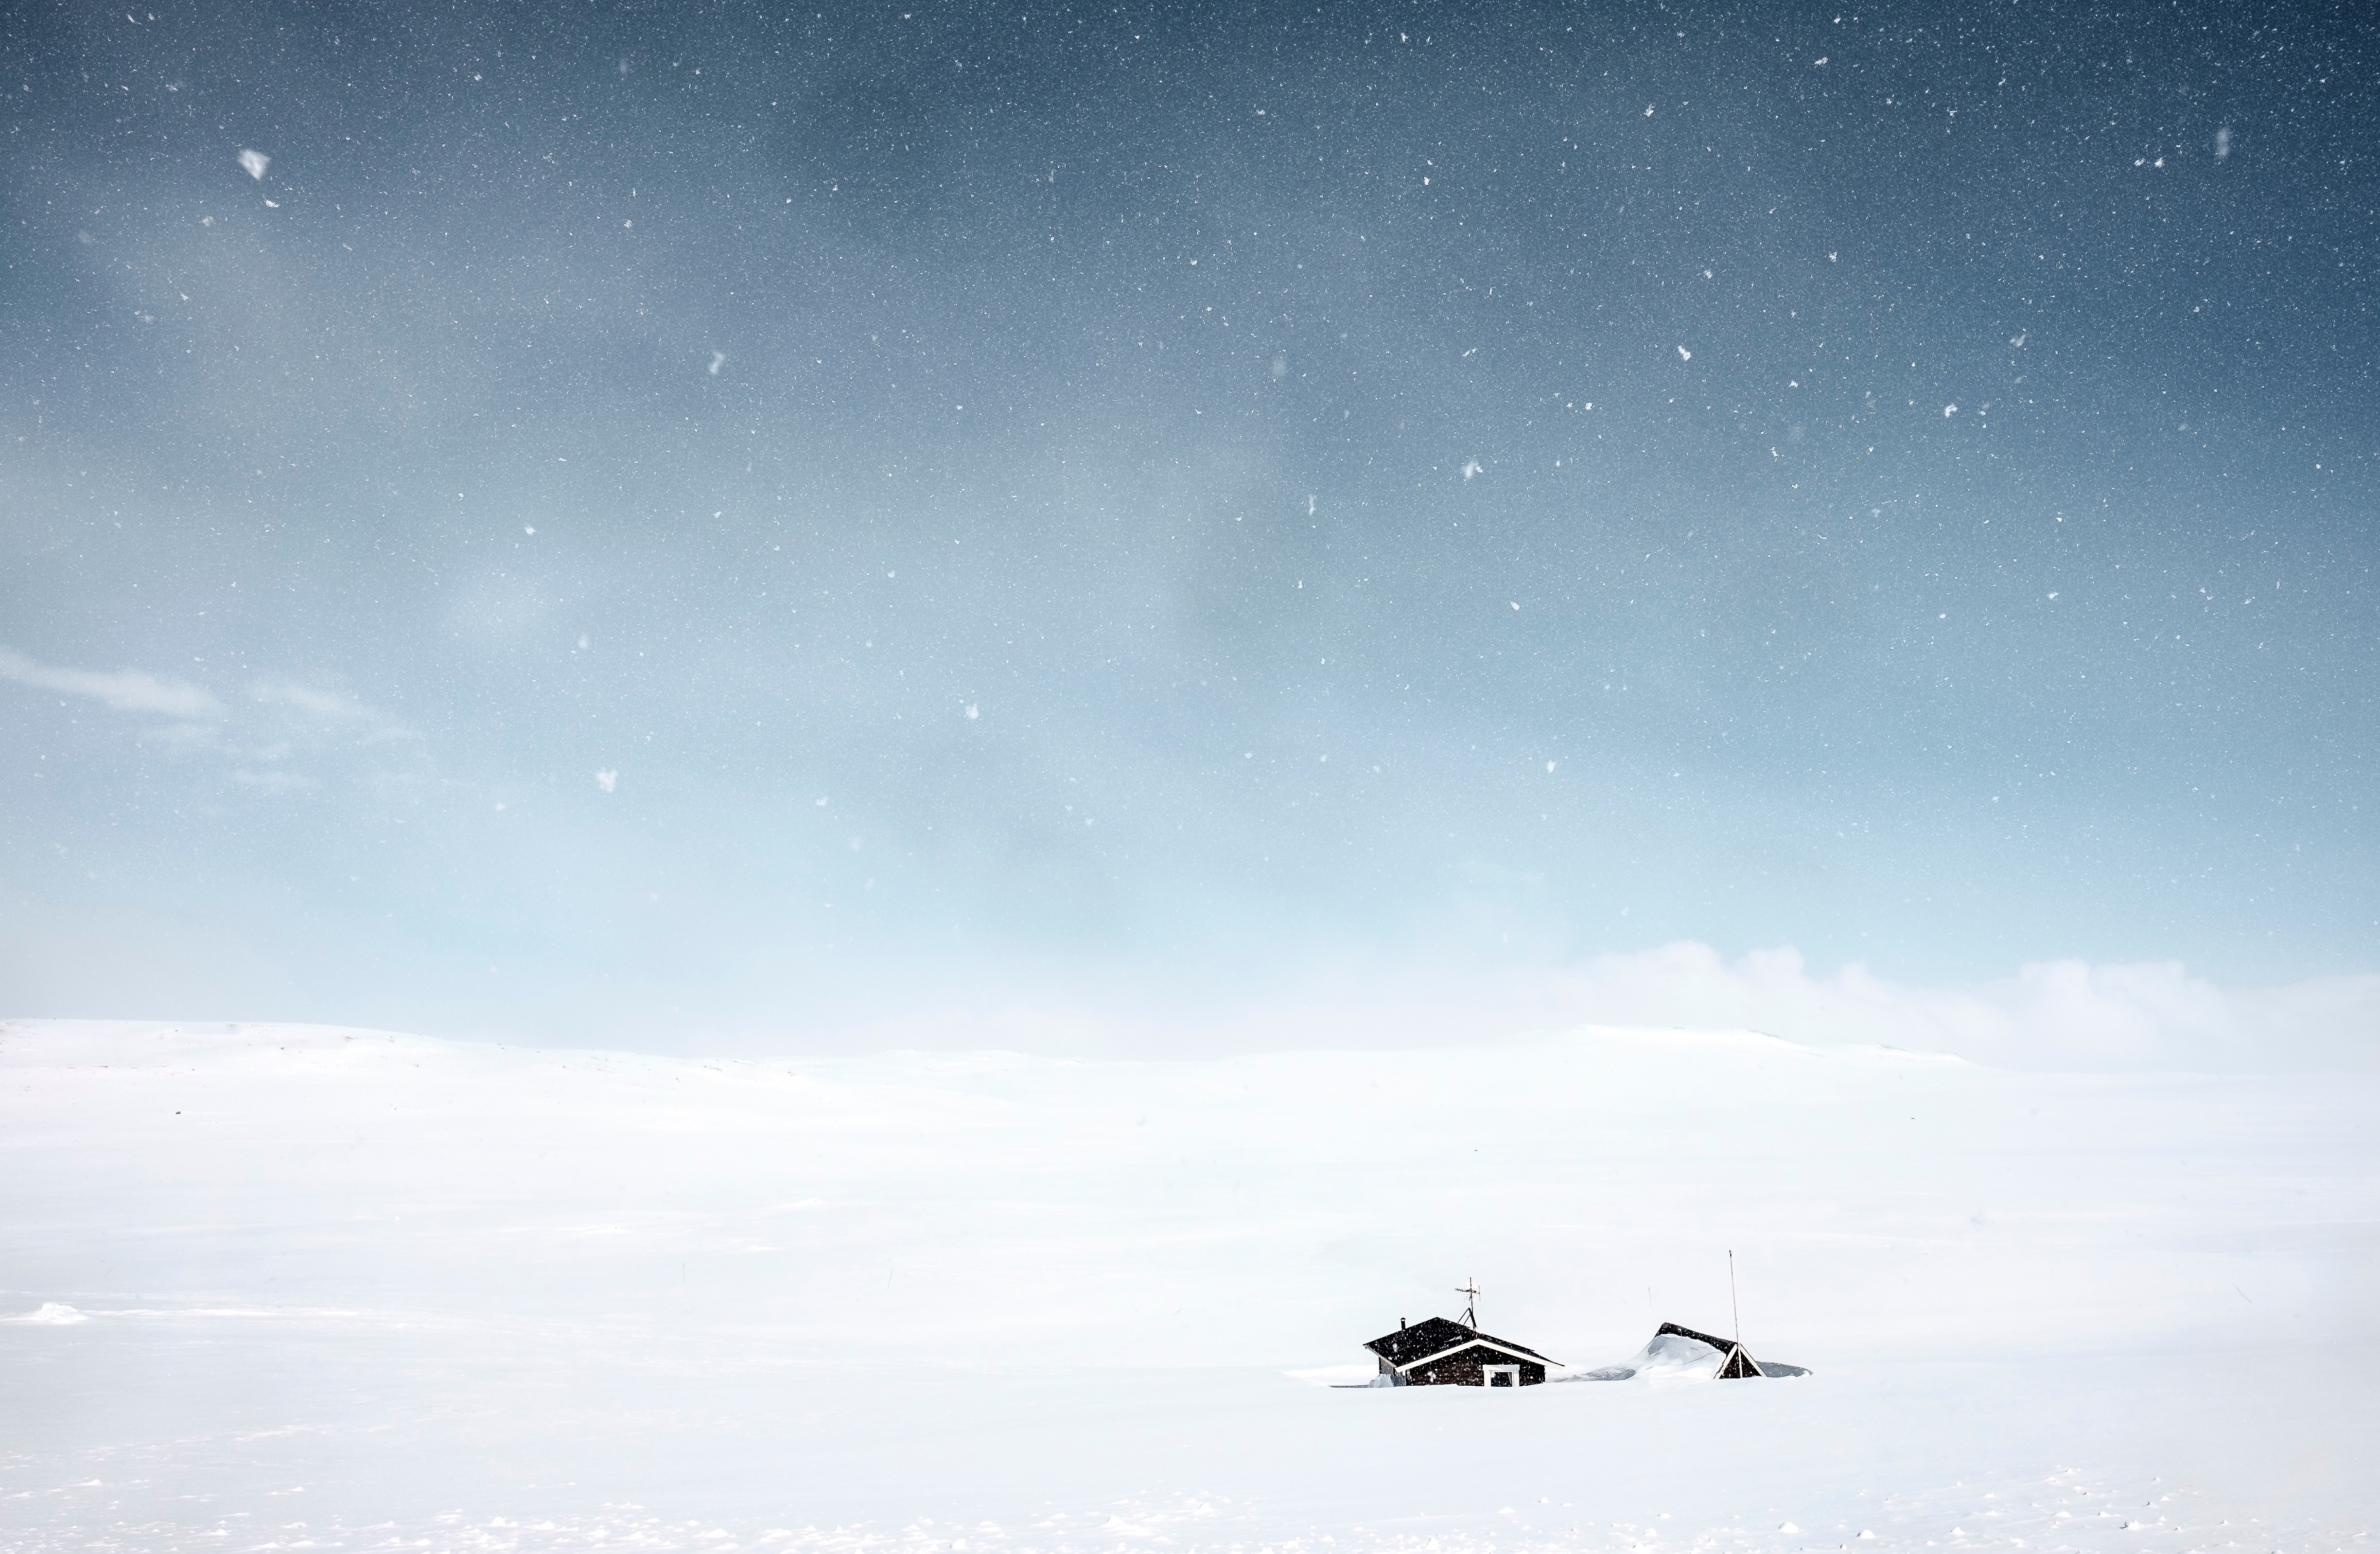
snow, cloud, sky, house, atmosphere, airplane, vehicle, arctic, snowing, norway, atmosphere of earth